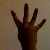
The image shows a hand gesture representing the number 4 in Indian Sign Language.